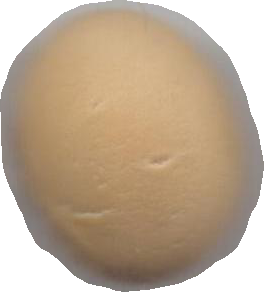
Variety: Grobogan